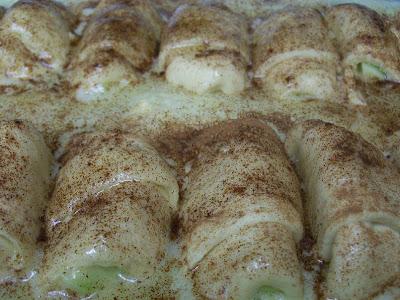
Texture: sprinkled